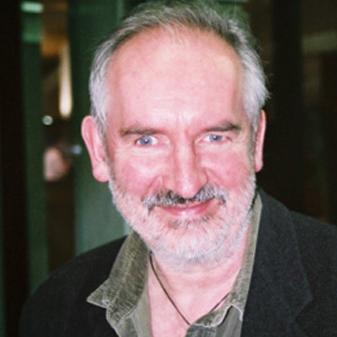
Age: 55